Question: Please indicate a possible affordance area of the bench that can be used for sitting
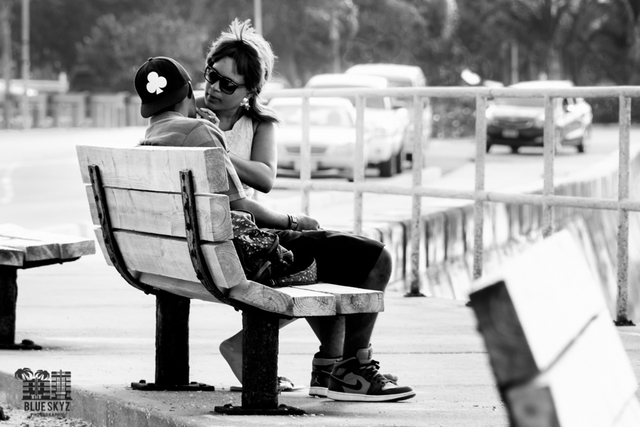
Answer: [112.5, 235, 383.5, 319]